Lasantha Wickrematunge

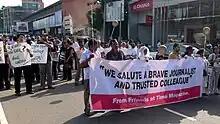
Journalists from "Time" display a banner during the funeral procession of Lasantha Wickrematunge, January 2009.

During the Rajapaksa regime and the final stages of the Sri Lankan Civil War, Wickrematunge was the country's leading critic of the government and war effort and was the target of ongoing political persecution. Wickrematunge was subjected to government sponsored media scrutiny and campaigns depicting him as a "traitor". Wickrematunge condemned and spoke out against the treatment and oppression of the Sri Lankan Tamils and opposed Gotabaya Rajapaksa's war strategies and continually called for a diplomatic solution to the conflict.